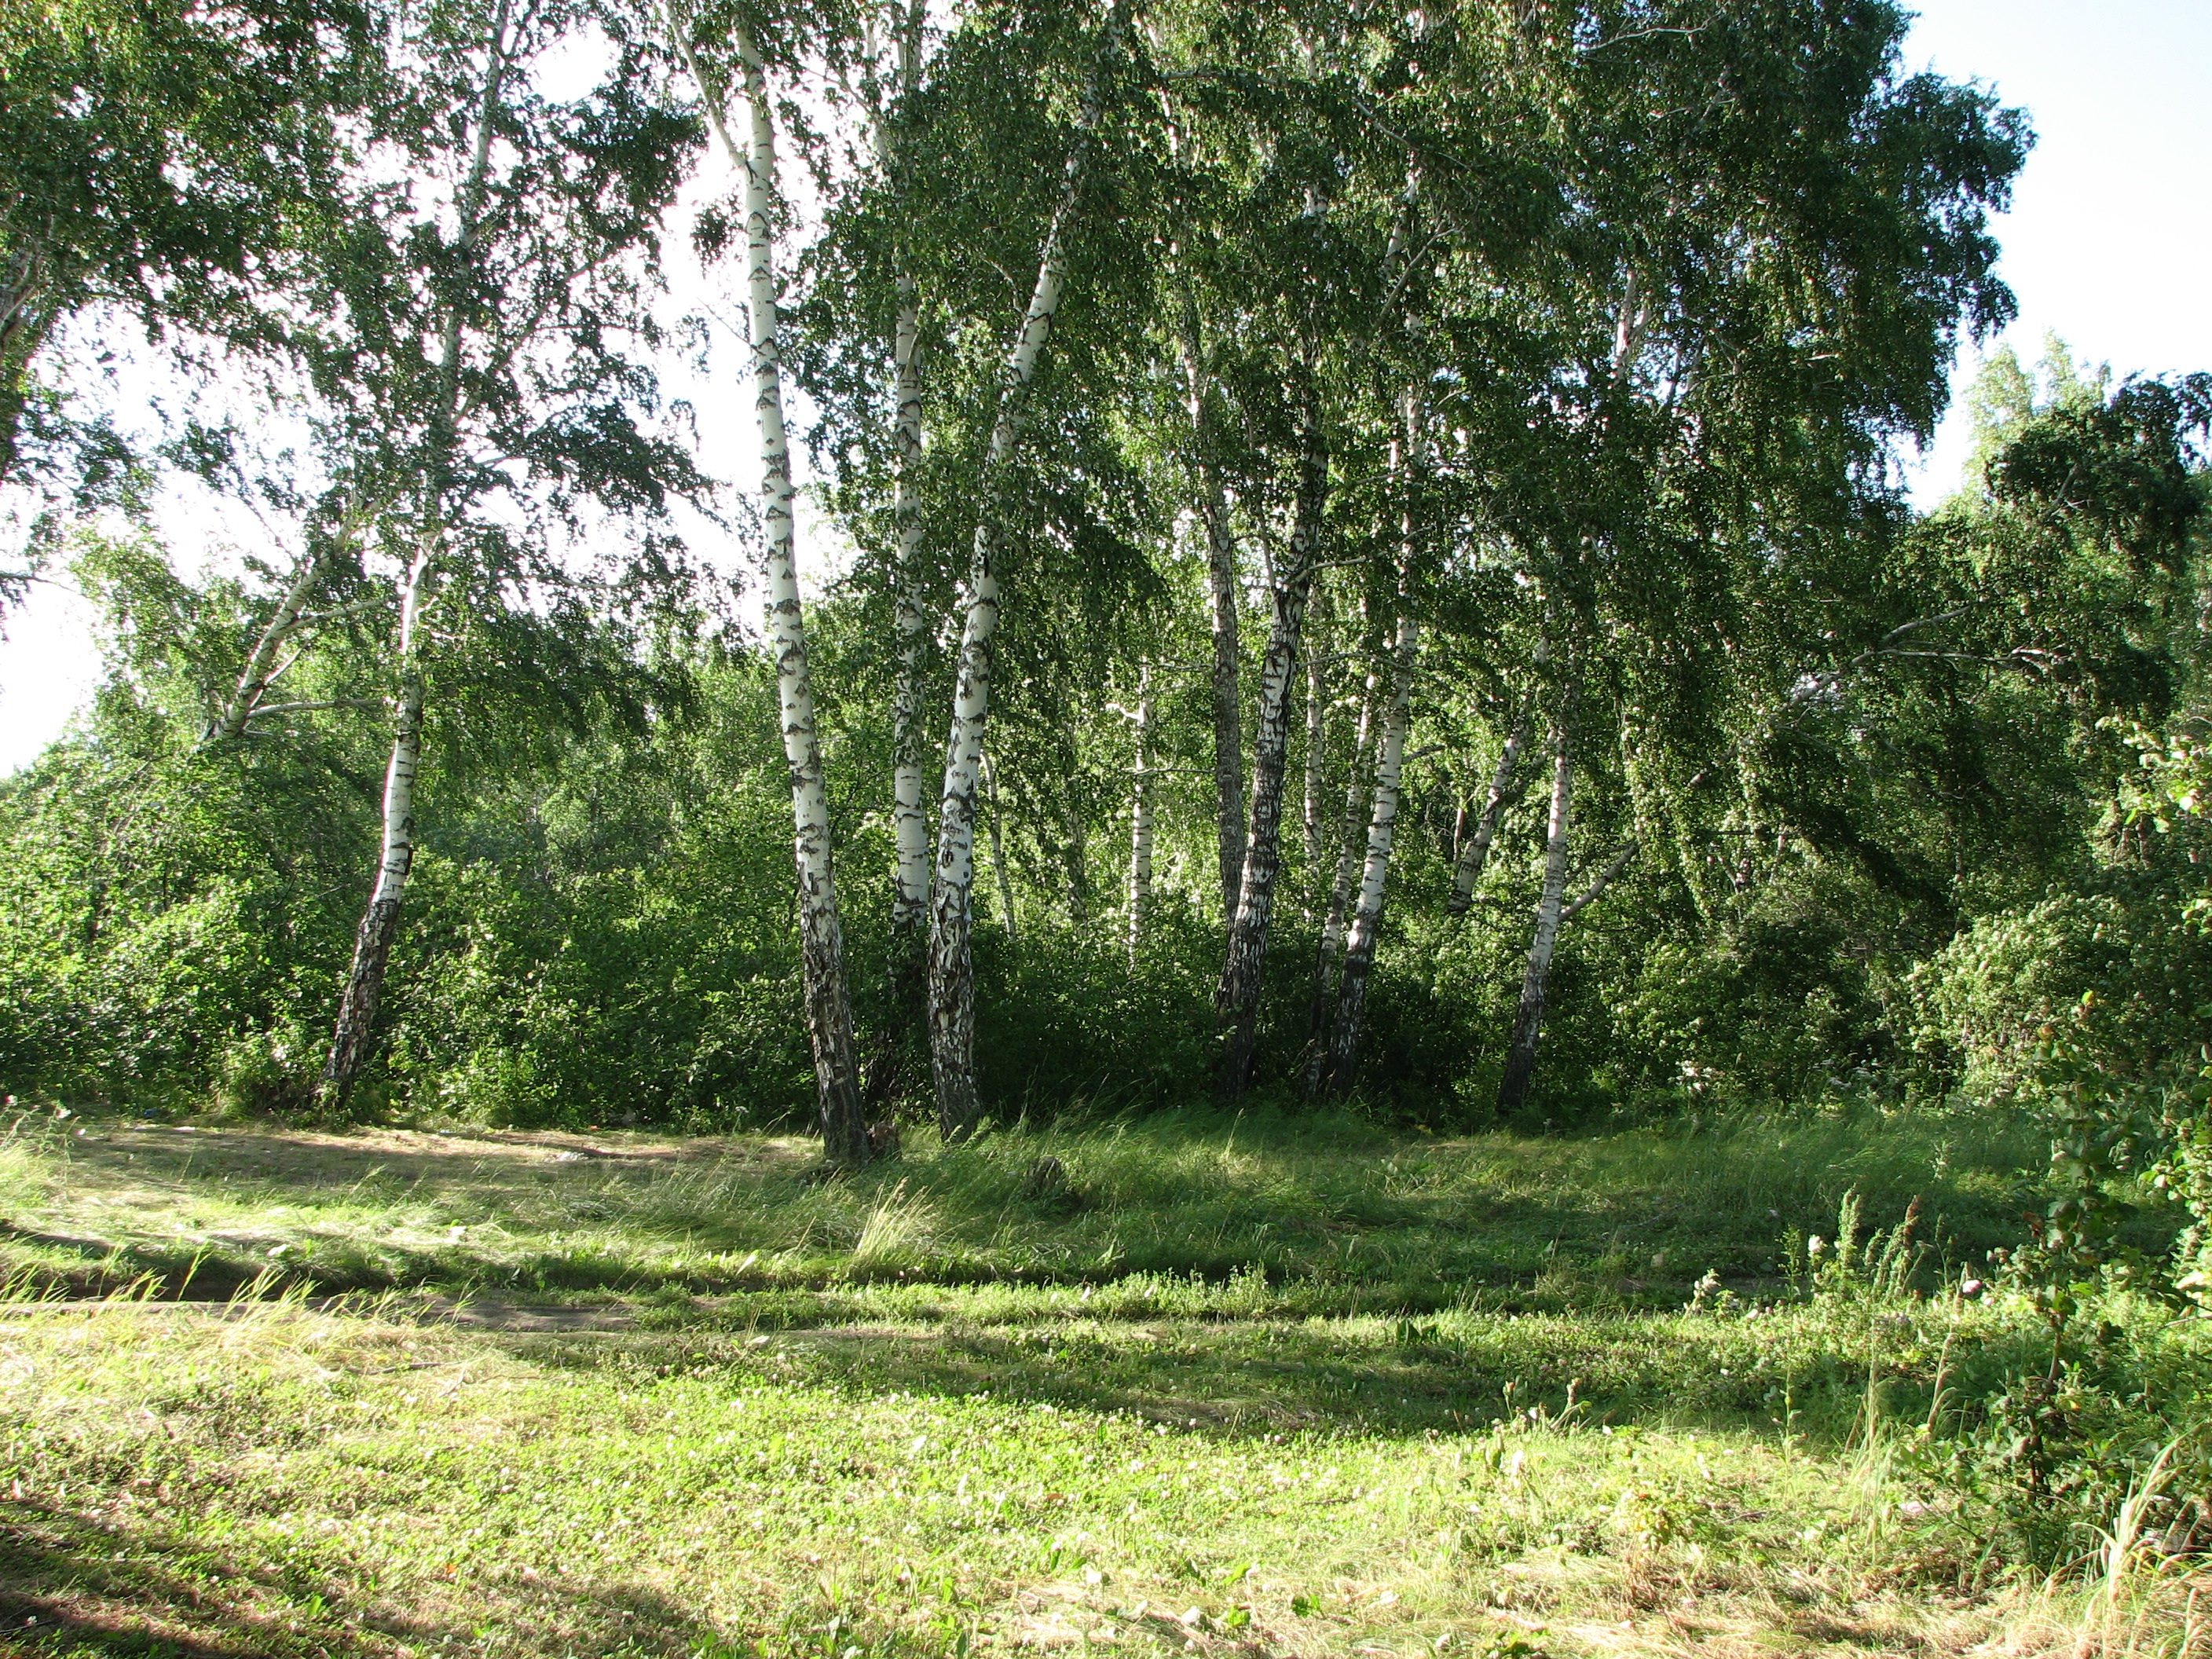
tree, nature, forest, grass, plant, lawn, meadow, flower, wind, pasture, garden, vegetation, shrub, deciduous, plantation, grove, woodland, habitat, ecosystem, biome, natural environment, woody plant, temperate broadleaf and mixed forest, land lot